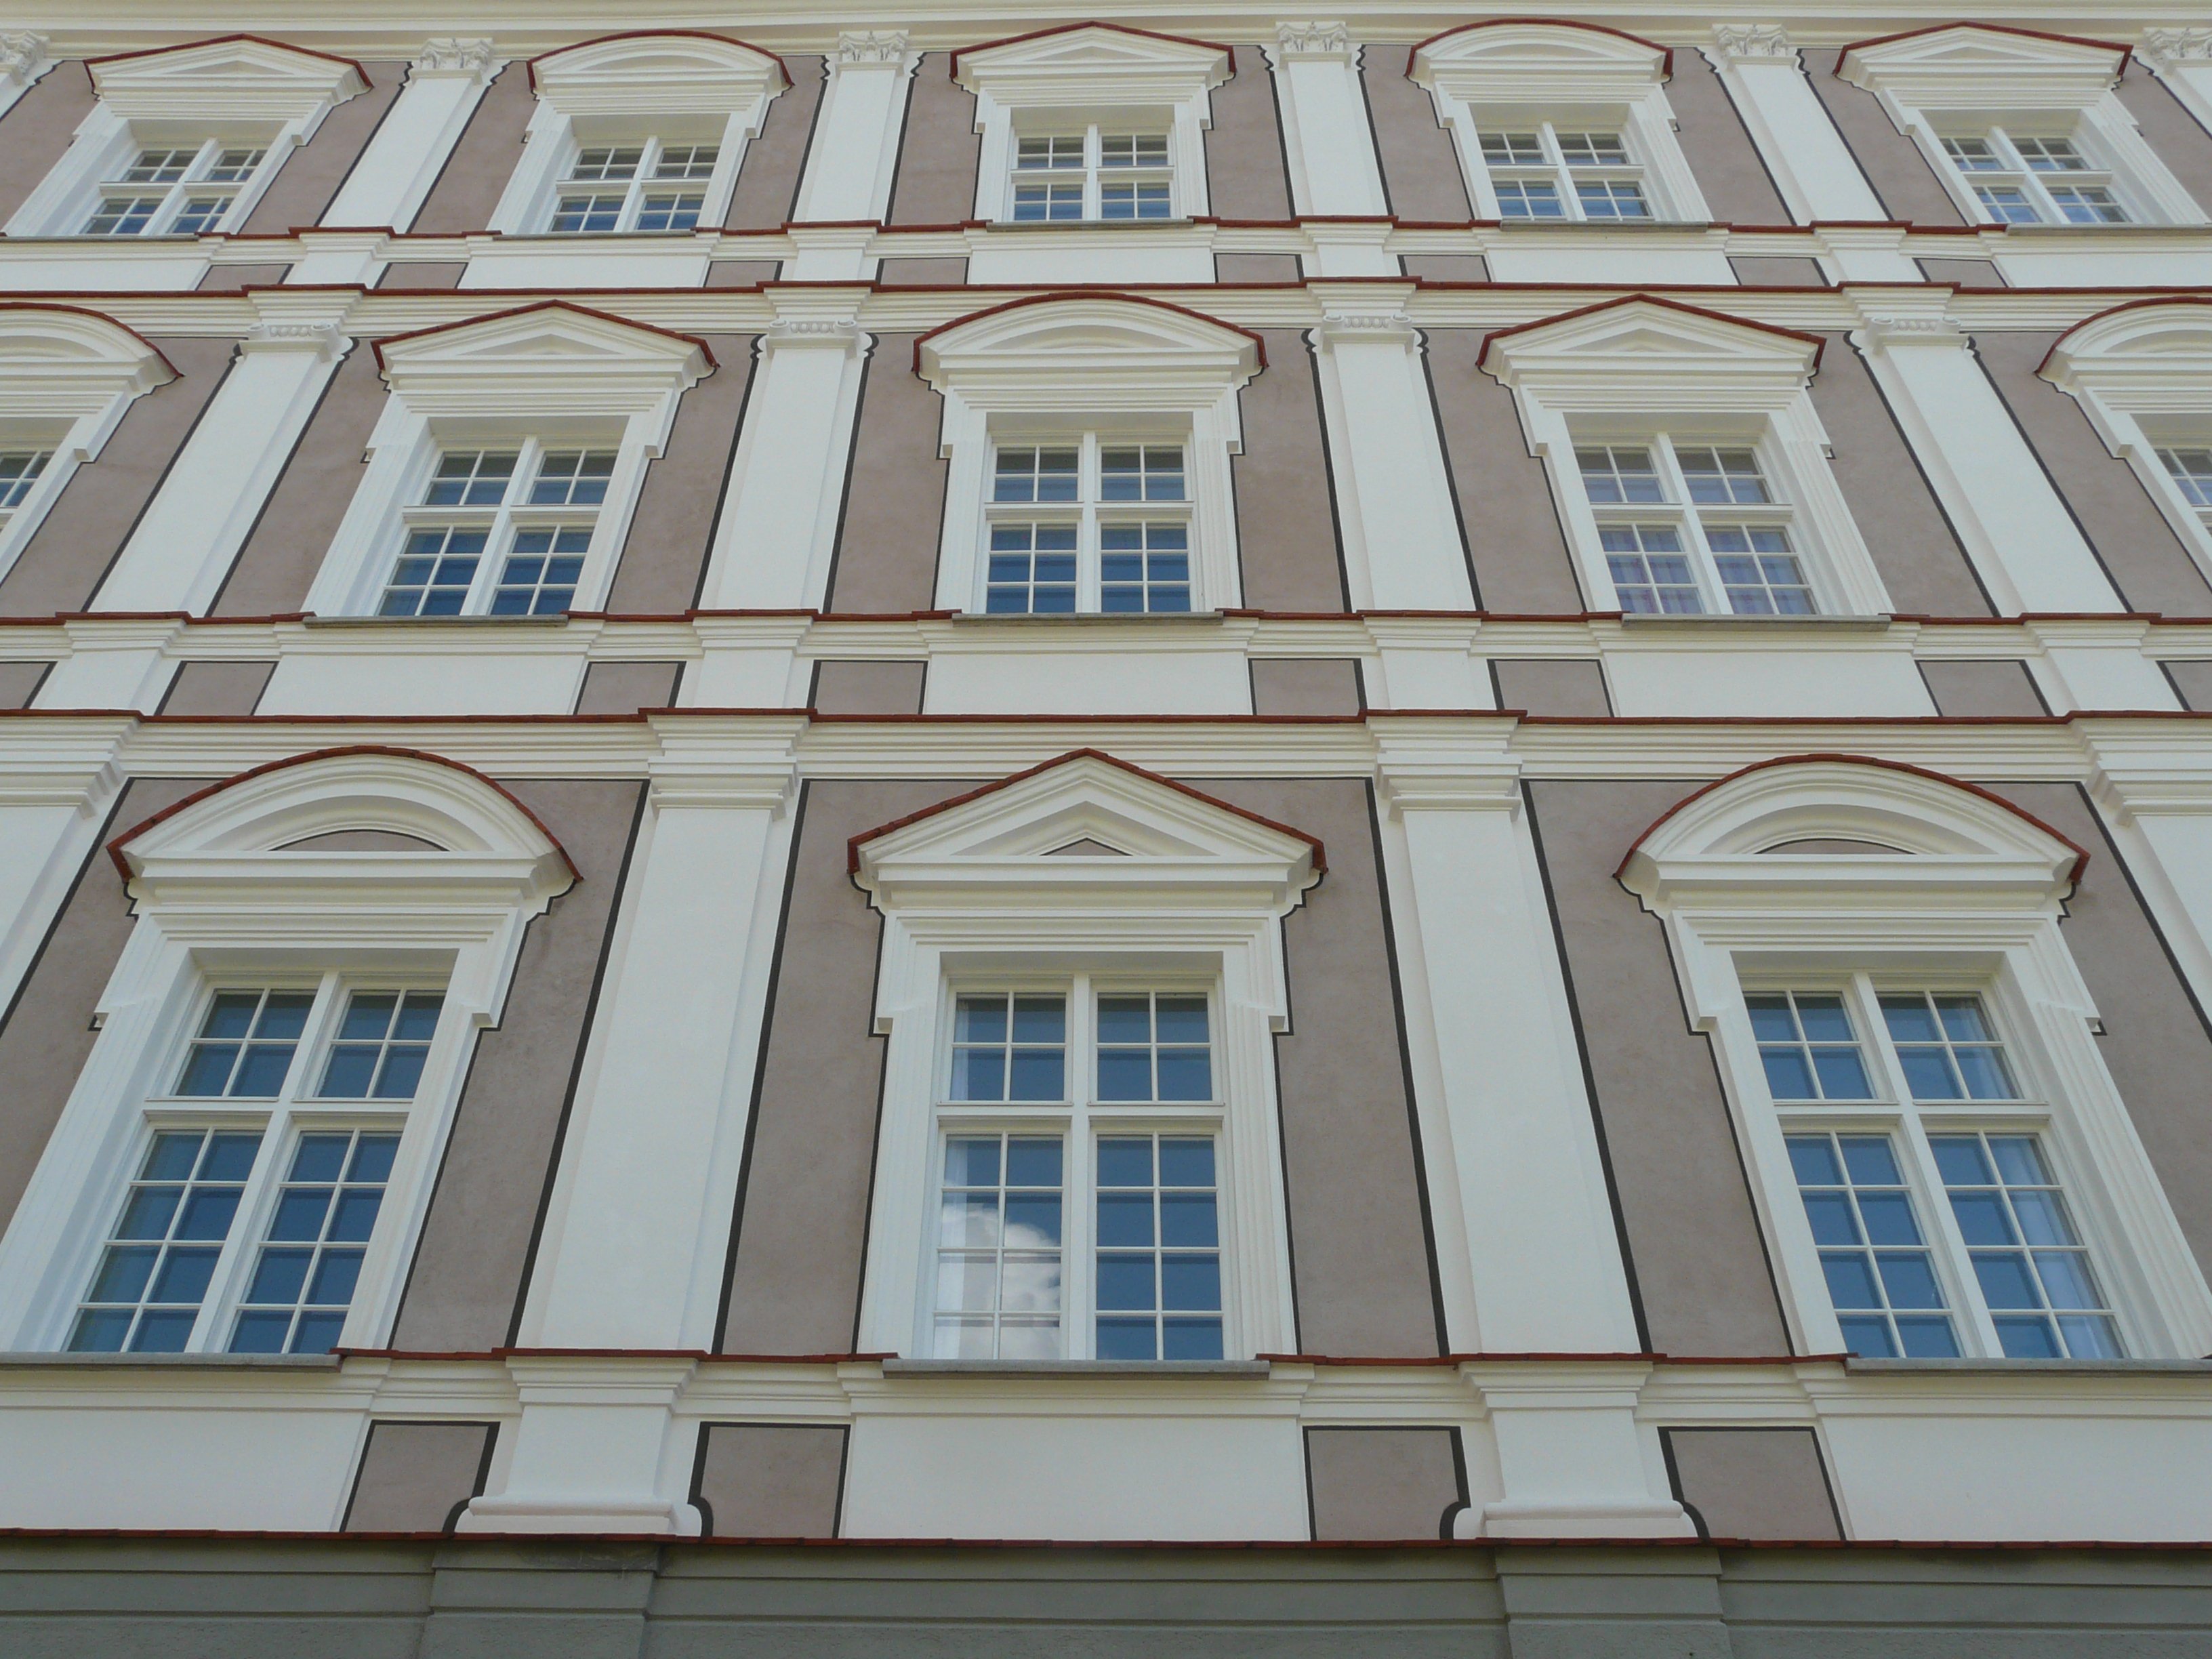
architecture, window, glass, building, home, facade, property, estate, neighbourhood, daylighting, classical architecture, sash window